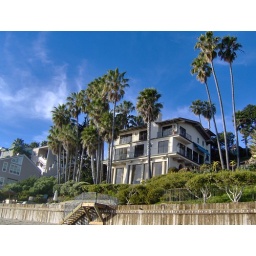
A really nice house on the beach in Malibu.